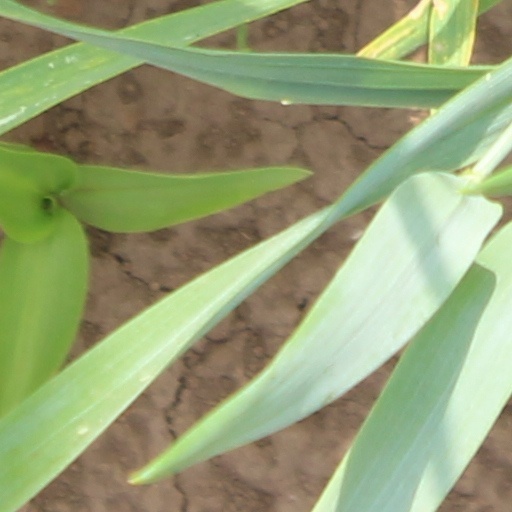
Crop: wheat